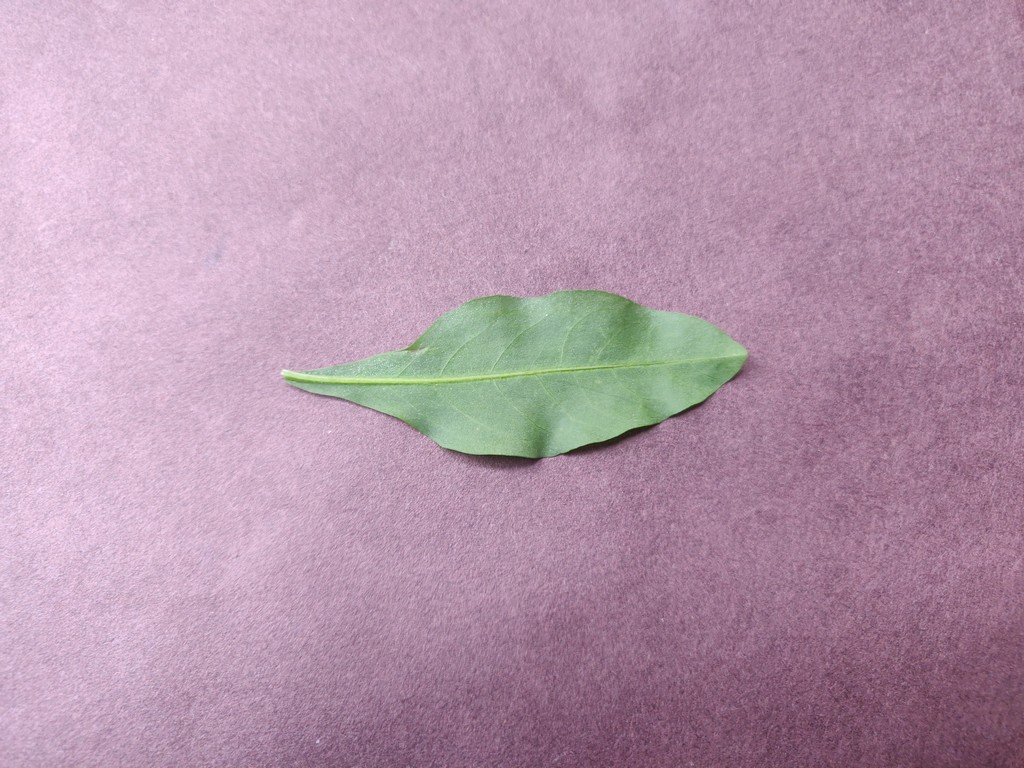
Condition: Healthy
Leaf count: single
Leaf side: back